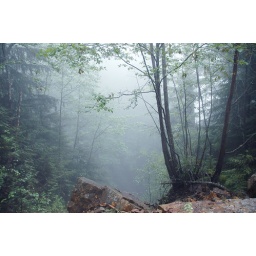
The view of the water falling downhill over red rocks.